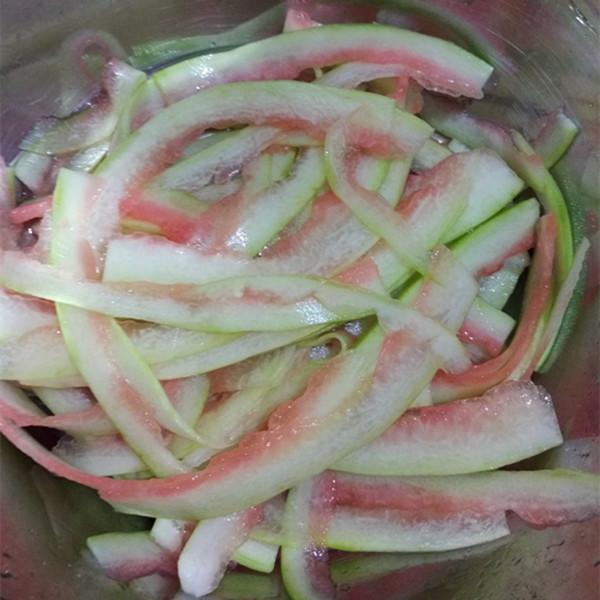
Label: trash